Midnight's Children (film)

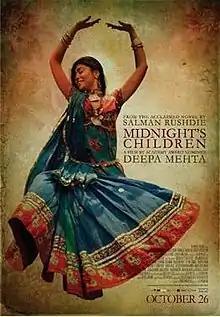
Theatrical release poster

Midnight's Children is a 2012 film adaptation of Salman Rushdie's 1981 novel. The film features an ensemble cast of Satya Bhabha, Shriya Saran, Siddharth, Ronit Roy, Anupam Kher, Shabana Azmi, Kulbhushan Kharbanda, Seema Biswas, Shahana Goswami, Samrat Chakrabarti, Rahul Bose, Soha Ali Khan, Anita Majumdar and Darsheel Safary. With a screenplay by Rushdie and directed by Deepa Mehta, the film began principal photography in Colombo, Sri Lanka, in February 2011 and wrapped in May 2011. Shooting was kept a secret as Mehta feared protests by Islamic fundamentalist groups.